A Man Called Sarge

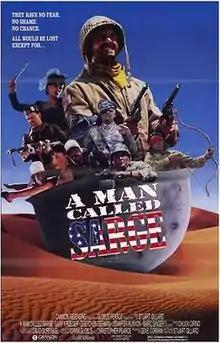
Promotional poster

A Man Called Sarge is a 1990 American parody film, written and directed by Stuart Gillard, starring Gary Kroeger, Marc Singer, Gretchen German and introducing a young Natasha Lyonne.